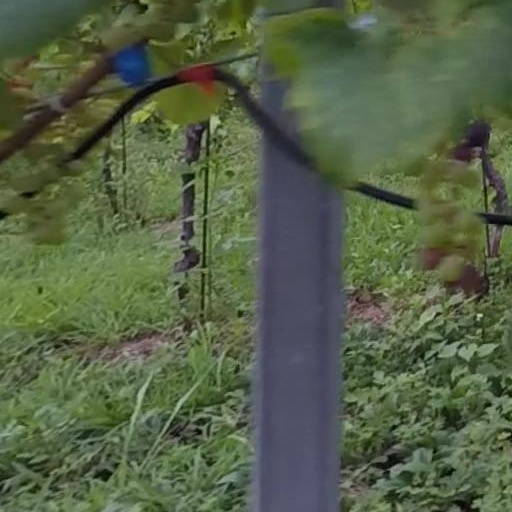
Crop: grape